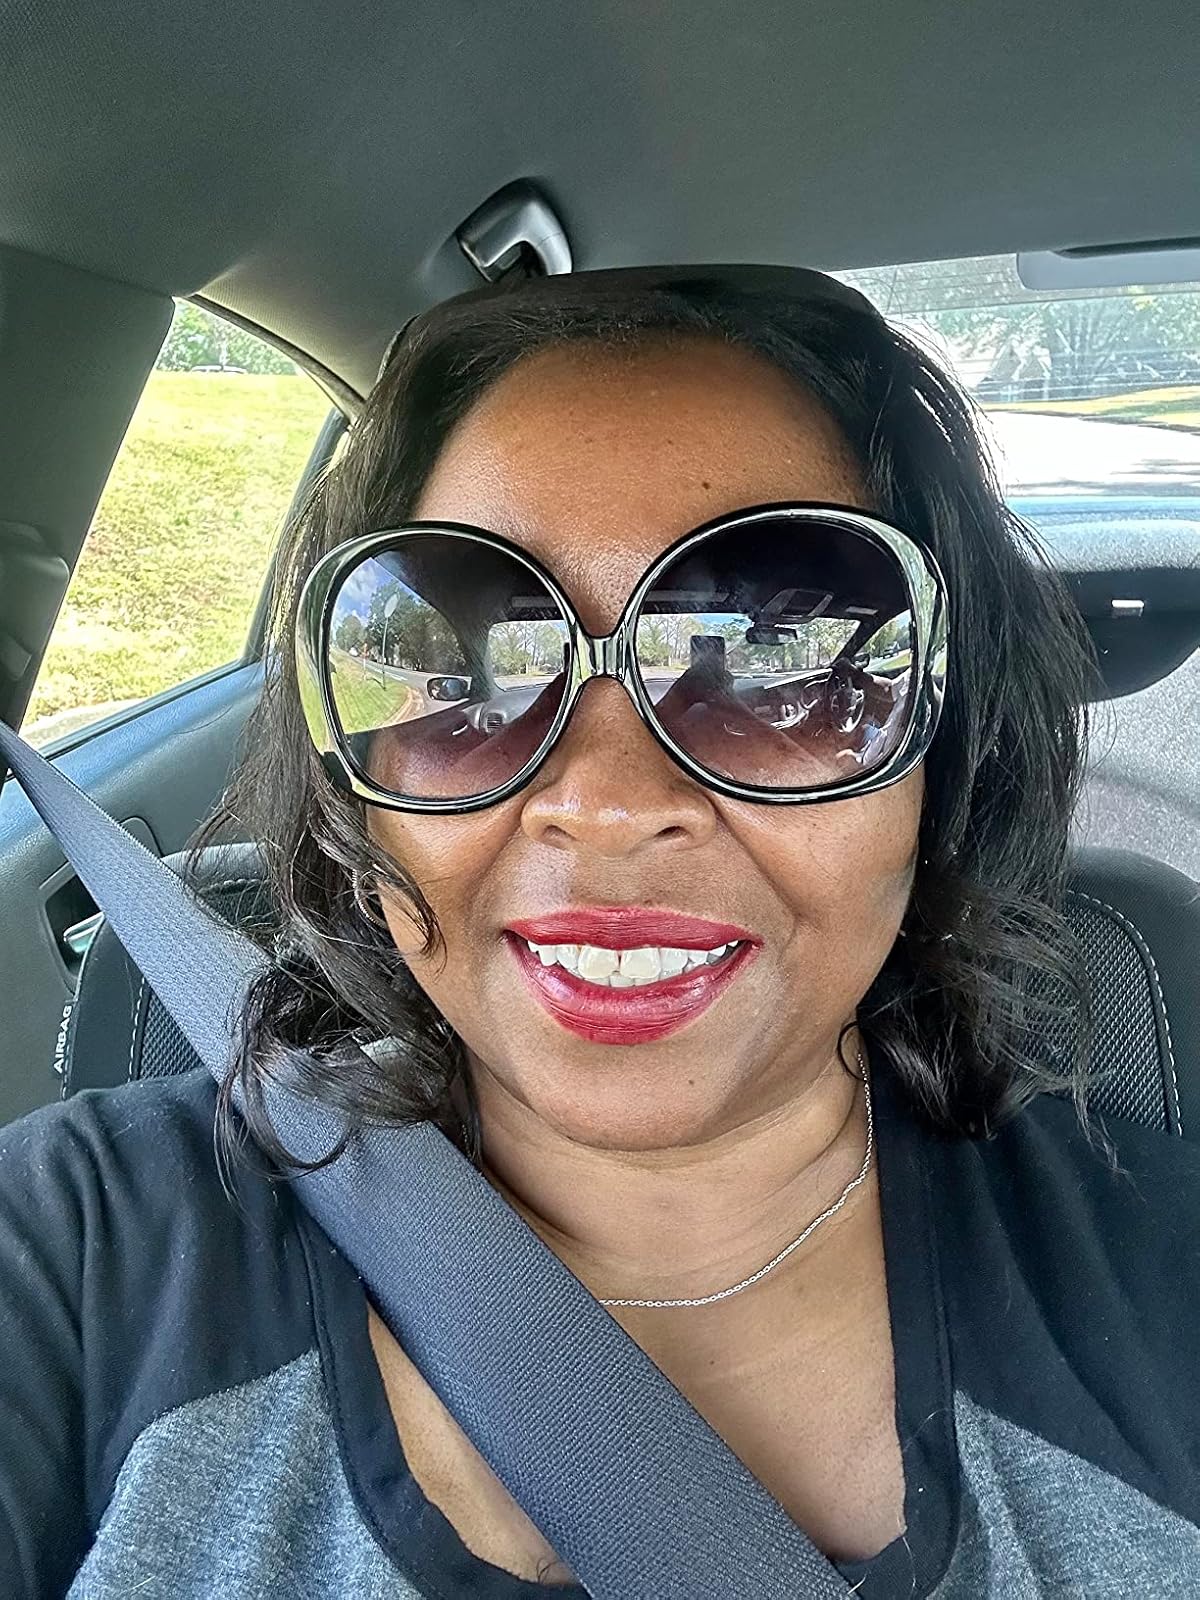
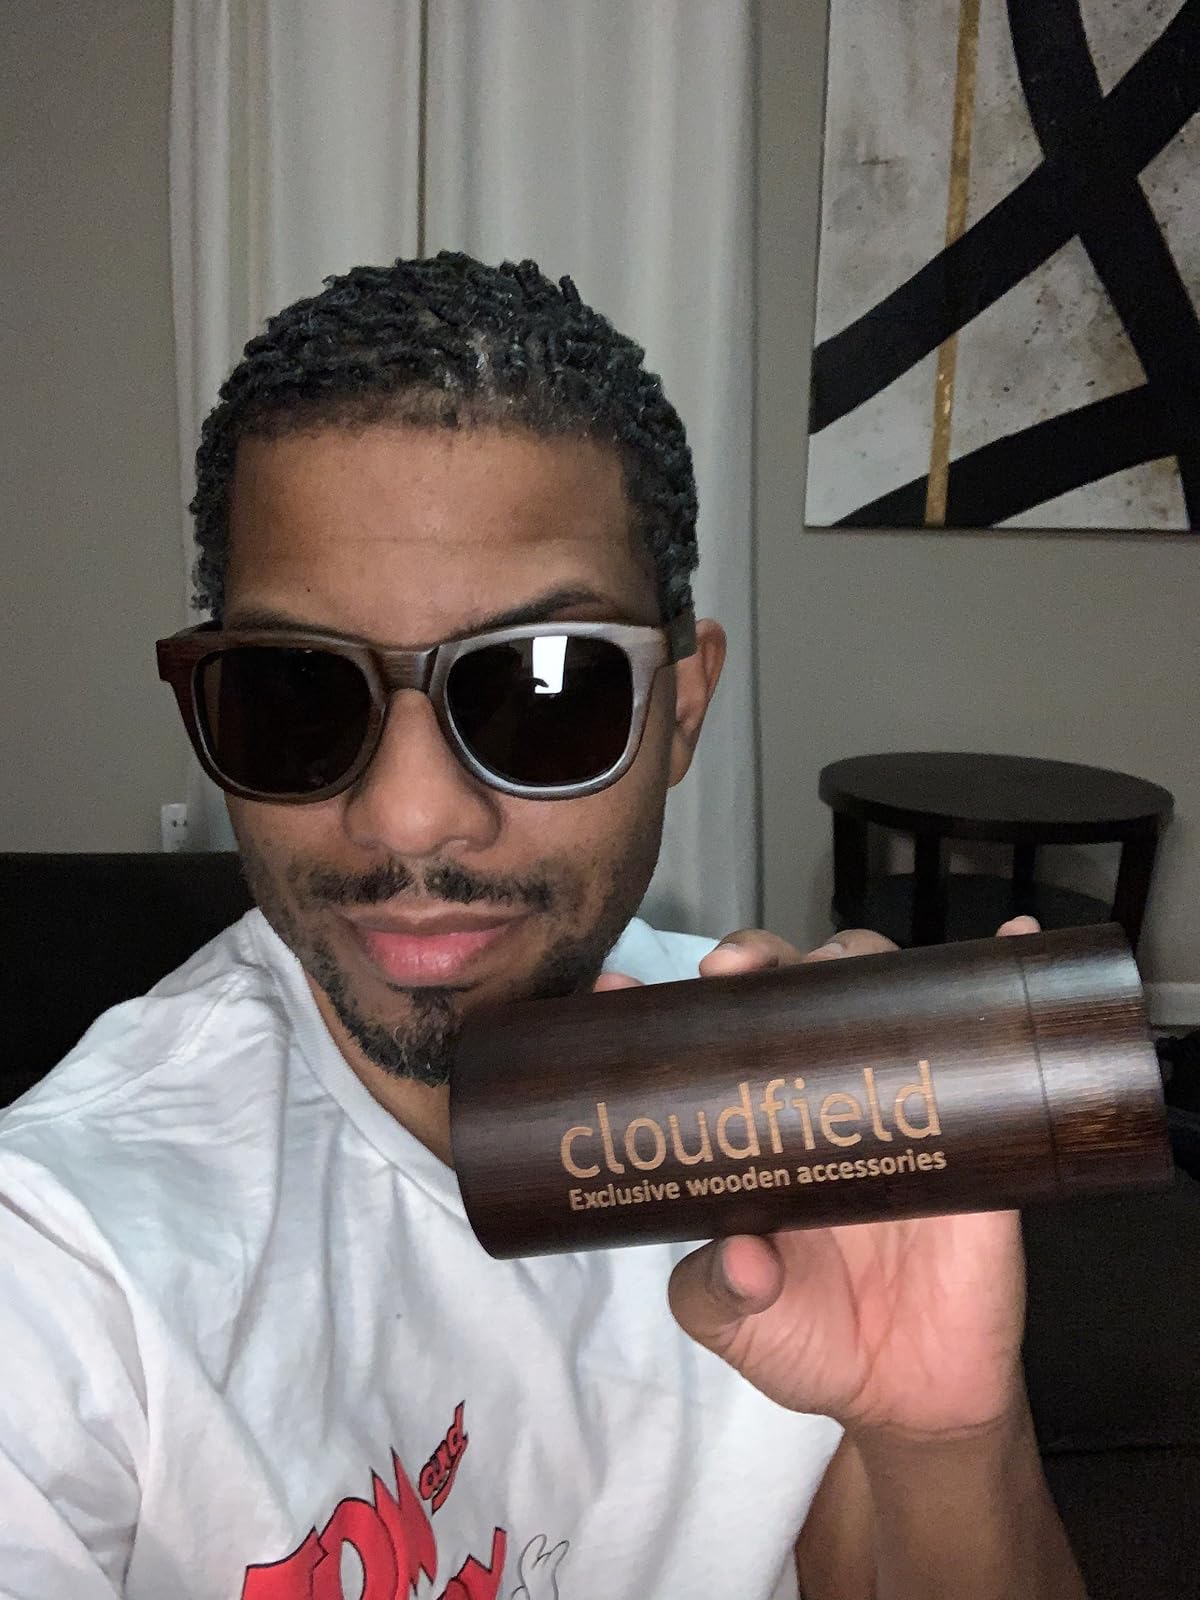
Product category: accessories_sunglasses
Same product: no